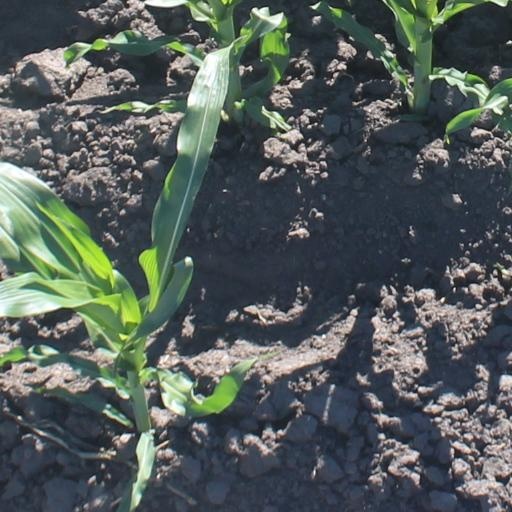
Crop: maize; corn